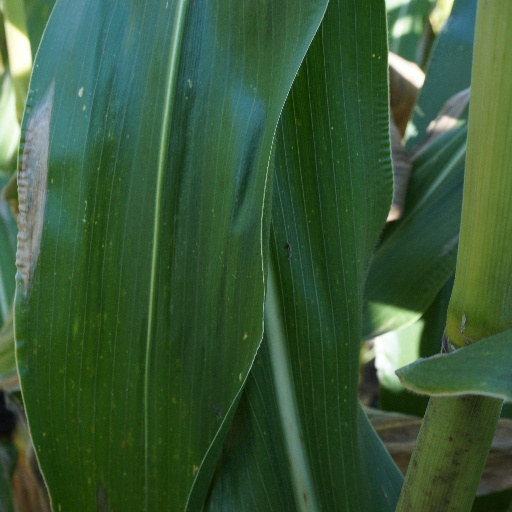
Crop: maize; corn